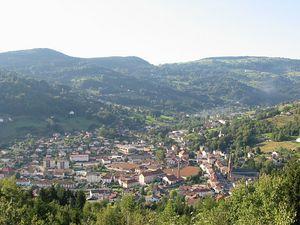
Cornimont est une commune de moyenne montagne du nord-est de la France, dans le département des Vosges et le canton de La Bresse, en Lorraine, au sein de la région Grand Est. Elle appartient aux unité et aire urbaines de La Bresse, dont elle est l'une des villes-centres, et à la communauté de communes des Hautes-Vosges.